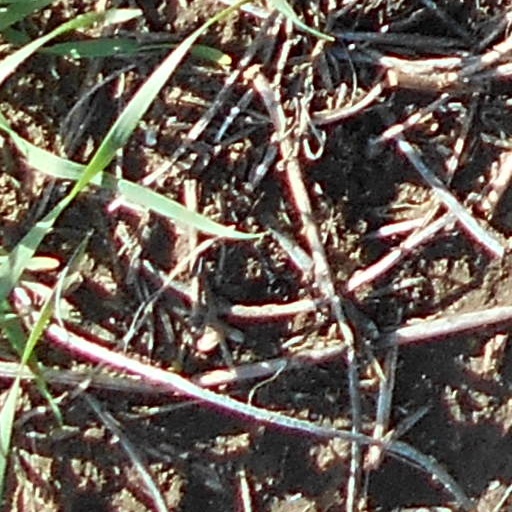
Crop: wheat